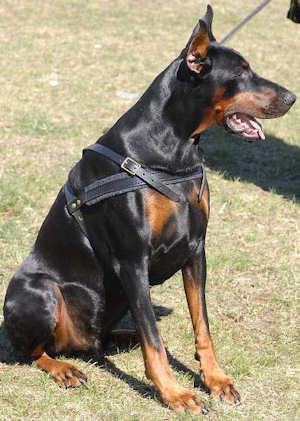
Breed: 209-n000054-Doberman